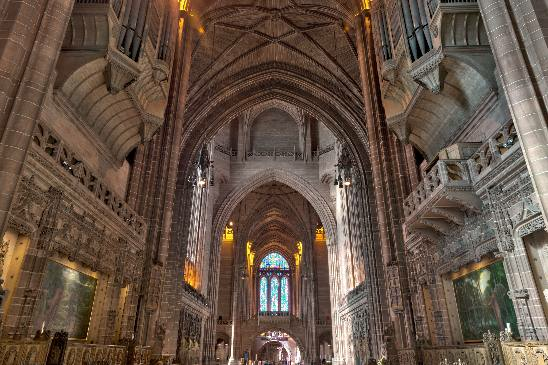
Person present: No